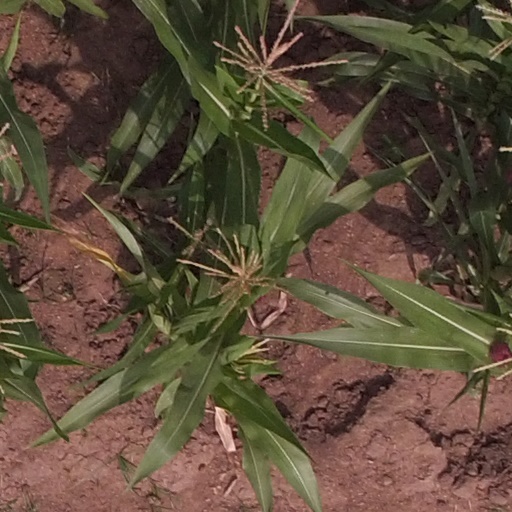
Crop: maize; corn